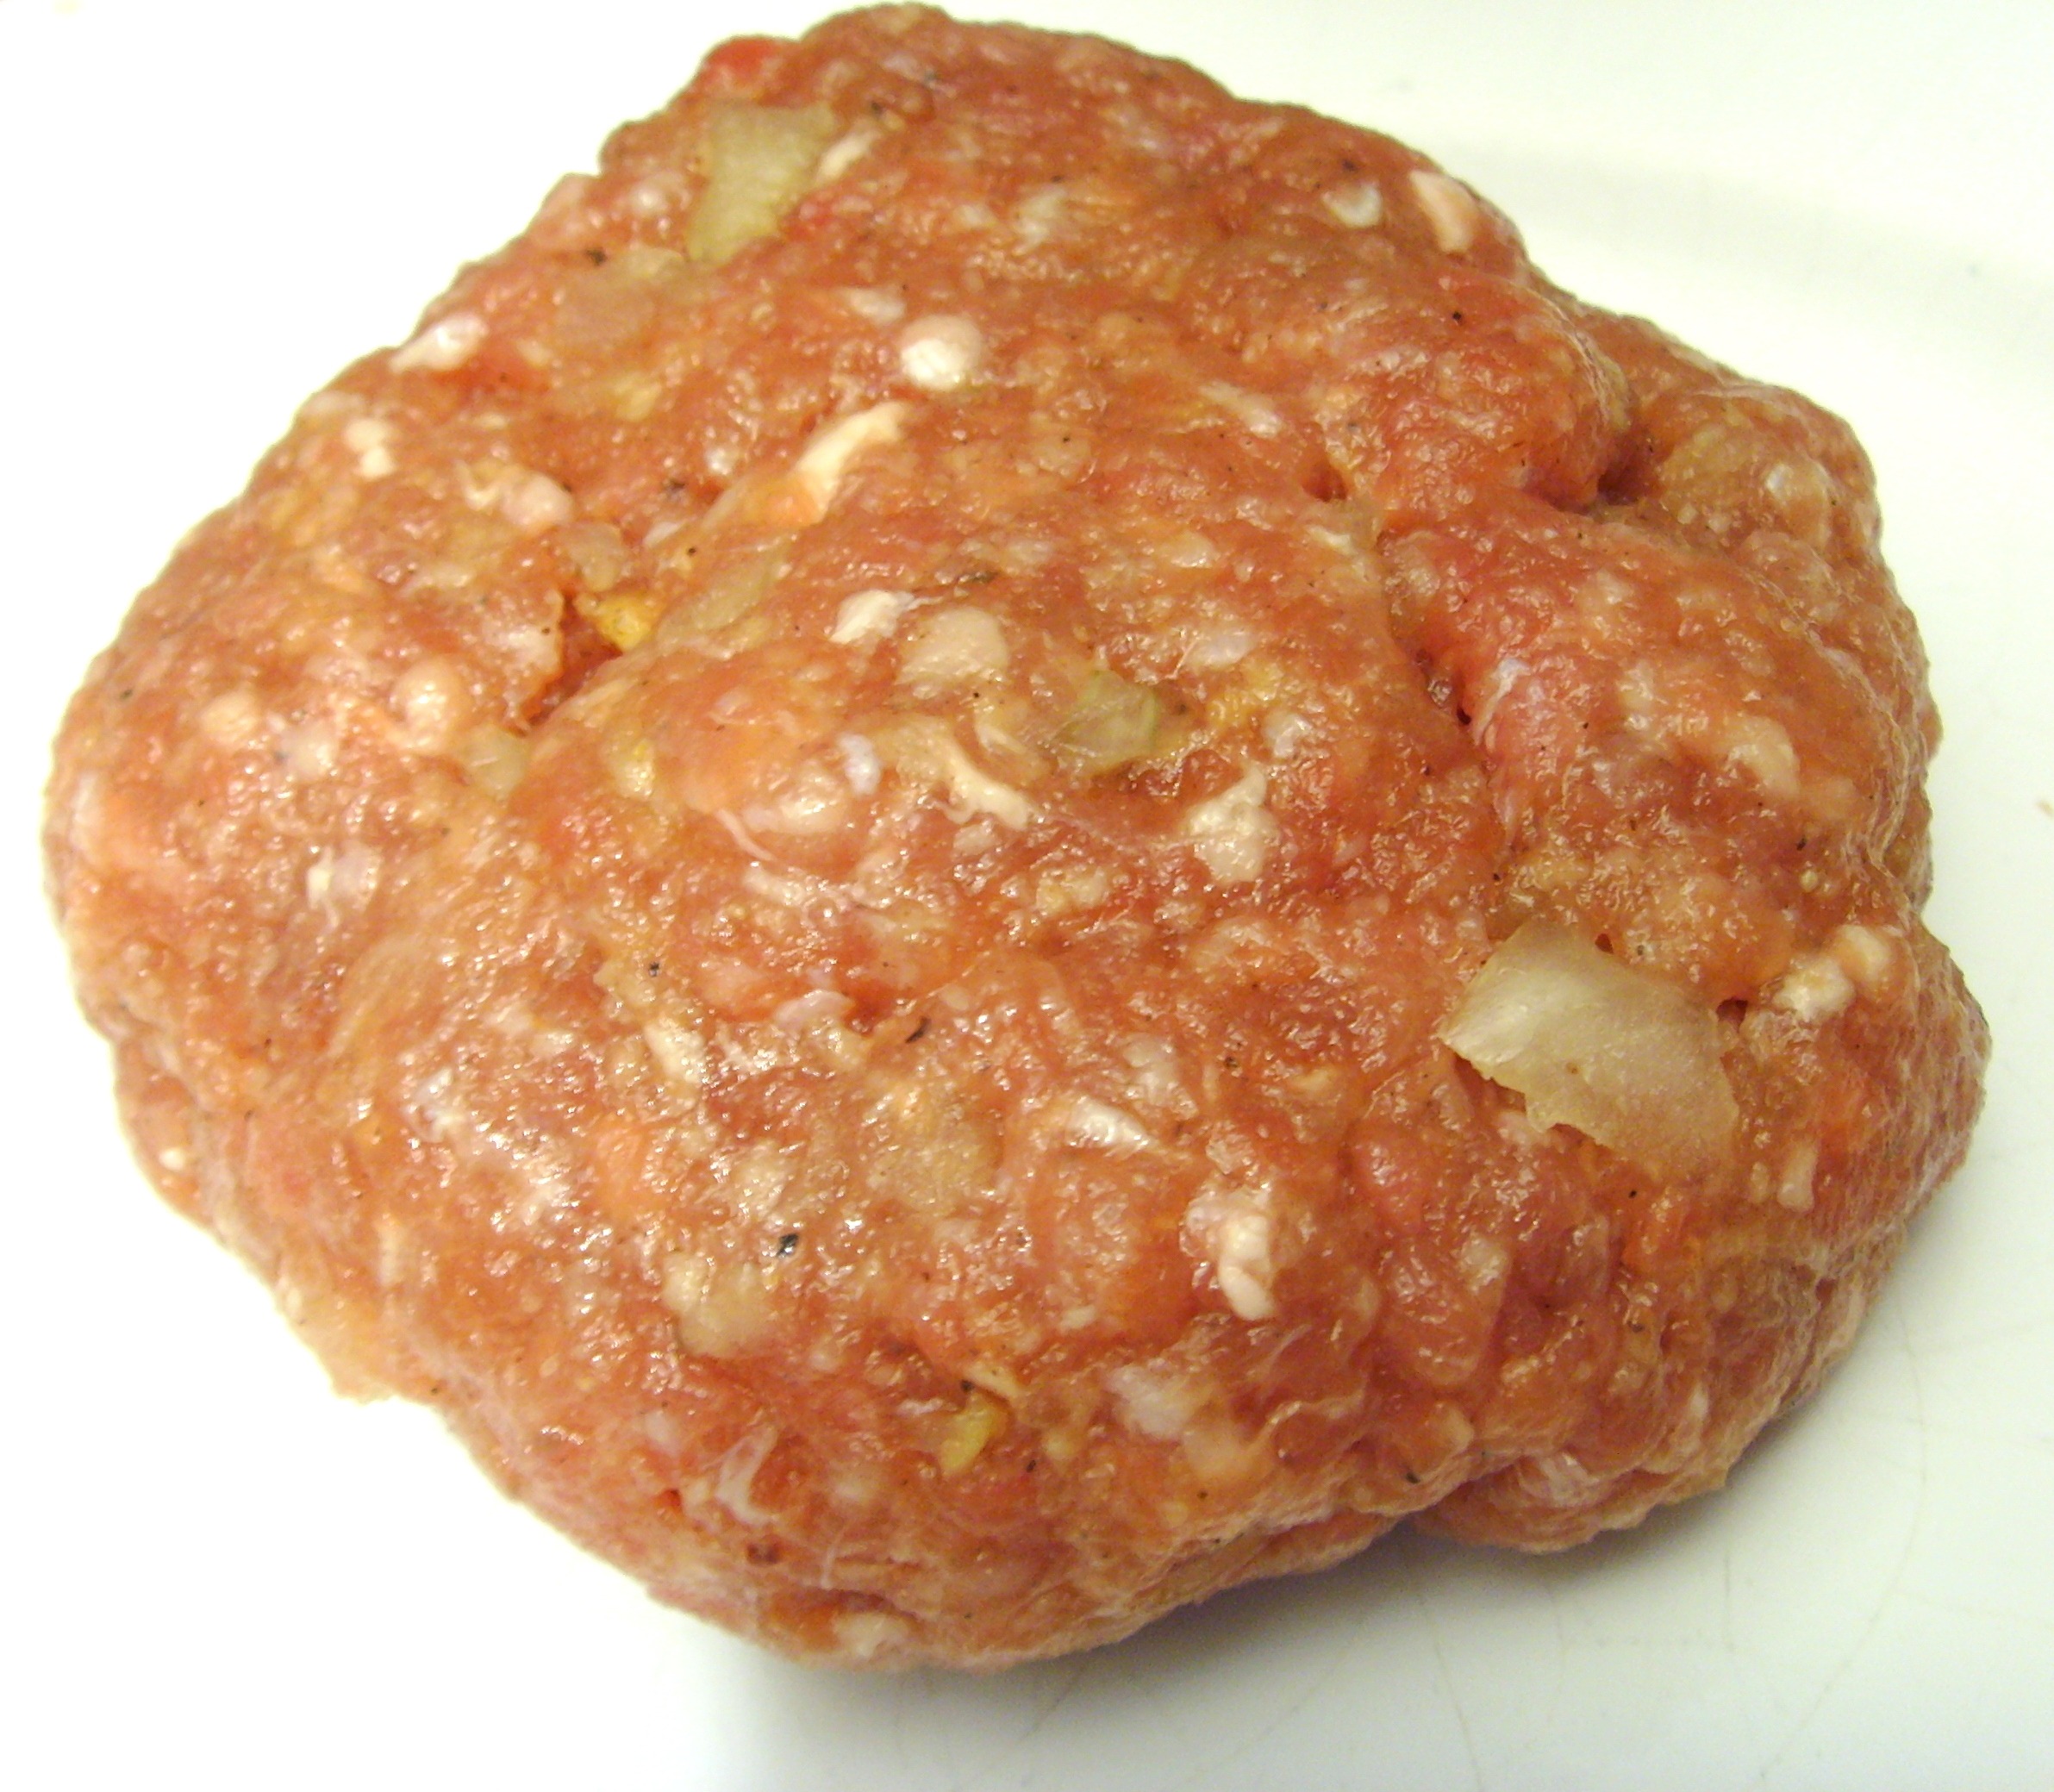
dish, meal, food, produce, breakfast, dessert, eat, fast food, meat, cuisine, cook, raw, meatballs, vegetarian food, minced meat, baked goods, protein, meat kane, proteins, hash, fritter, snack food, fried food, frikadeller, potato pancake, gewiegtes